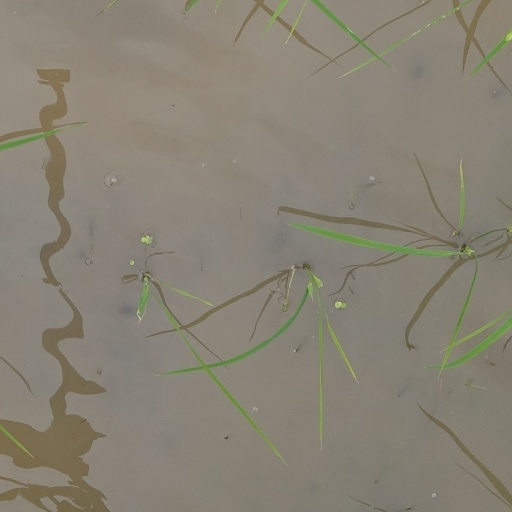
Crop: rice